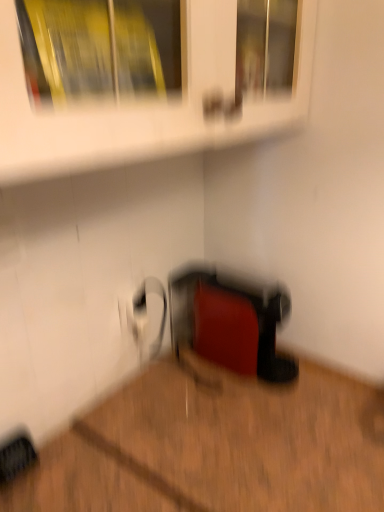
Question: Locate any vacant position to the left of rubberized red toaster at lower center in the image.
Answer: [(0.456, 0.731)]